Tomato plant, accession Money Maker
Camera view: horizontal (90 deg, fisheye); turntable rotation: 30 degrees
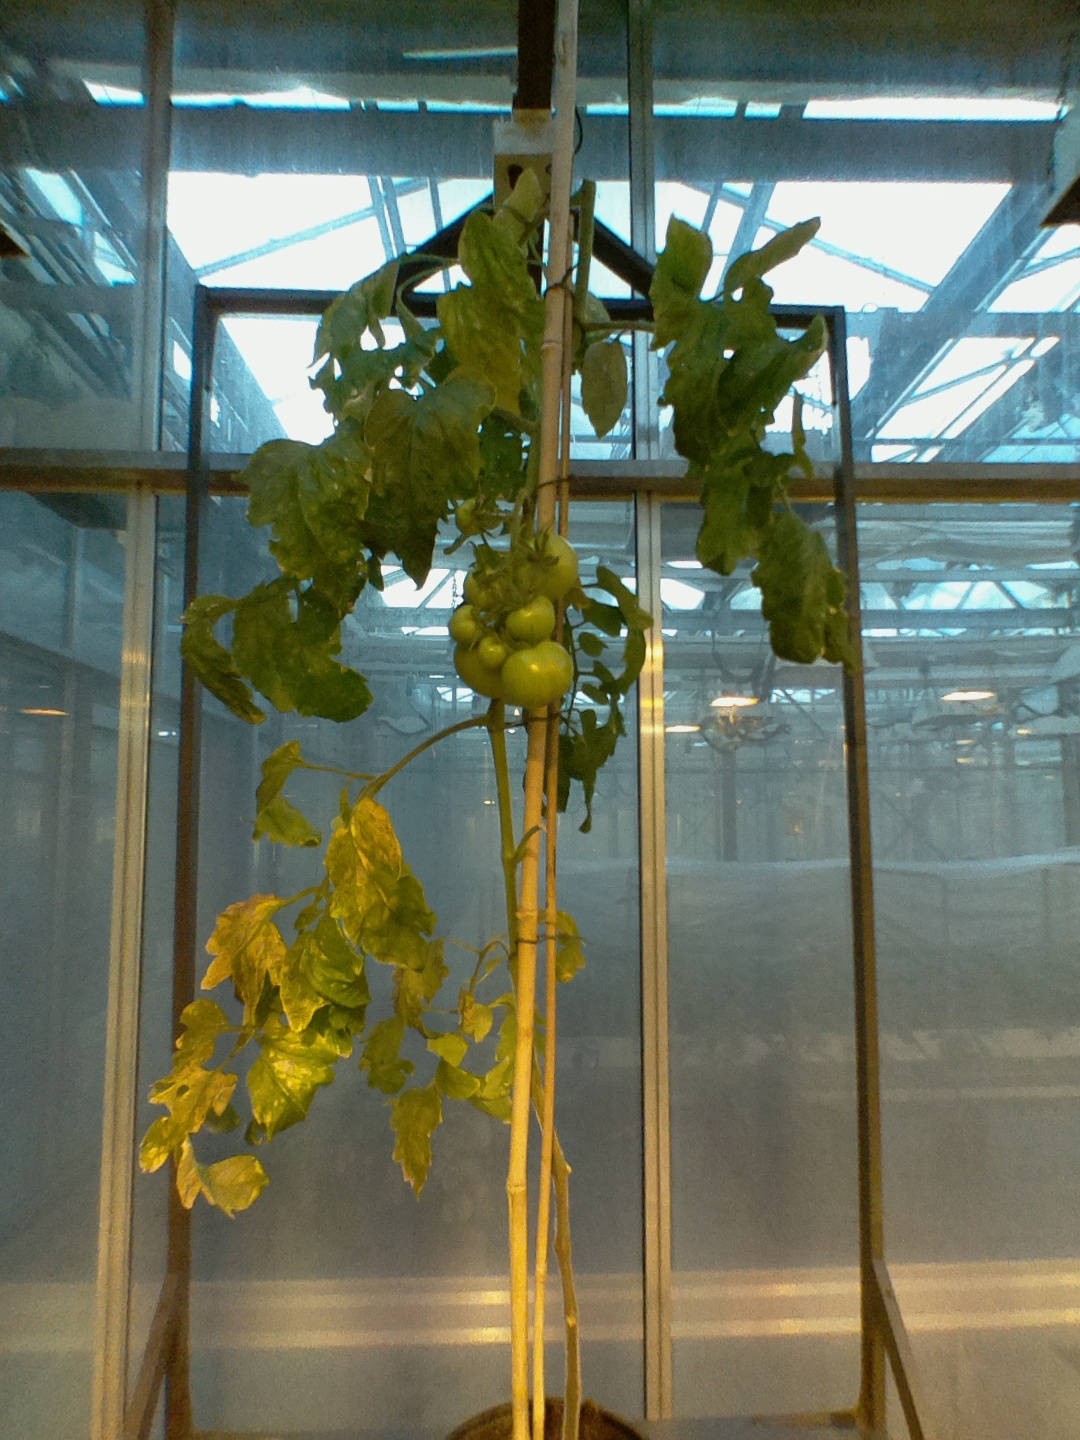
BBCH growth stage 79: 90% -100% of final fruit size